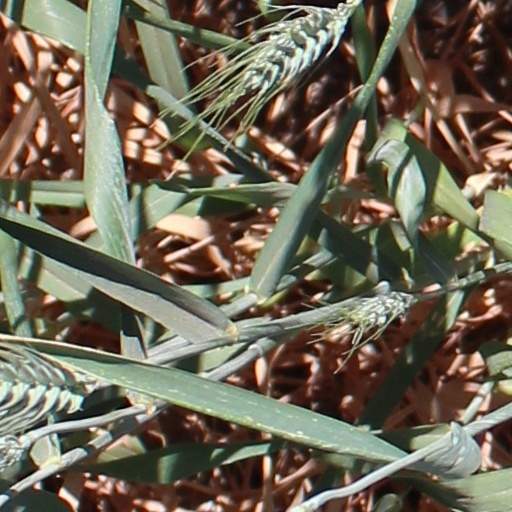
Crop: wheat